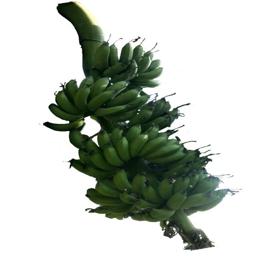
Label: MALBHOG FRUIT